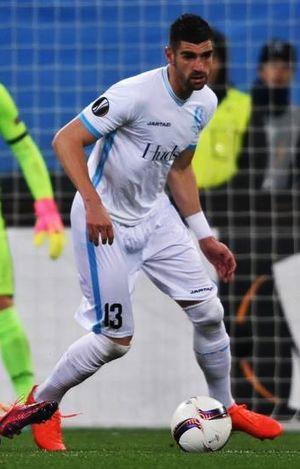
Stefan Mitrović, né le 22 mai 1990 à Belgrade, est un footballeur international serbe. Il évolue actuellement au RC Strasbourg au poste de défenseur central.